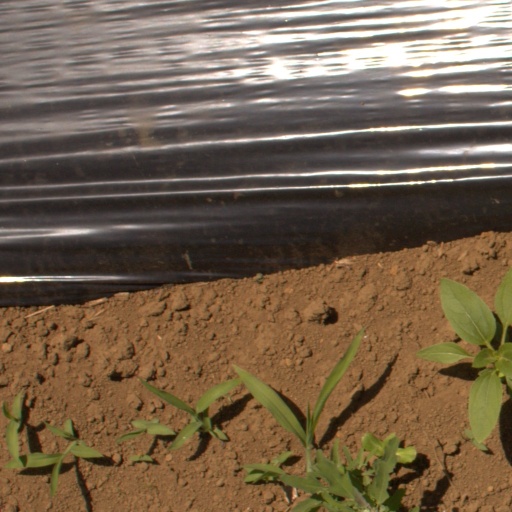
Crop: Jerusalem artichoke